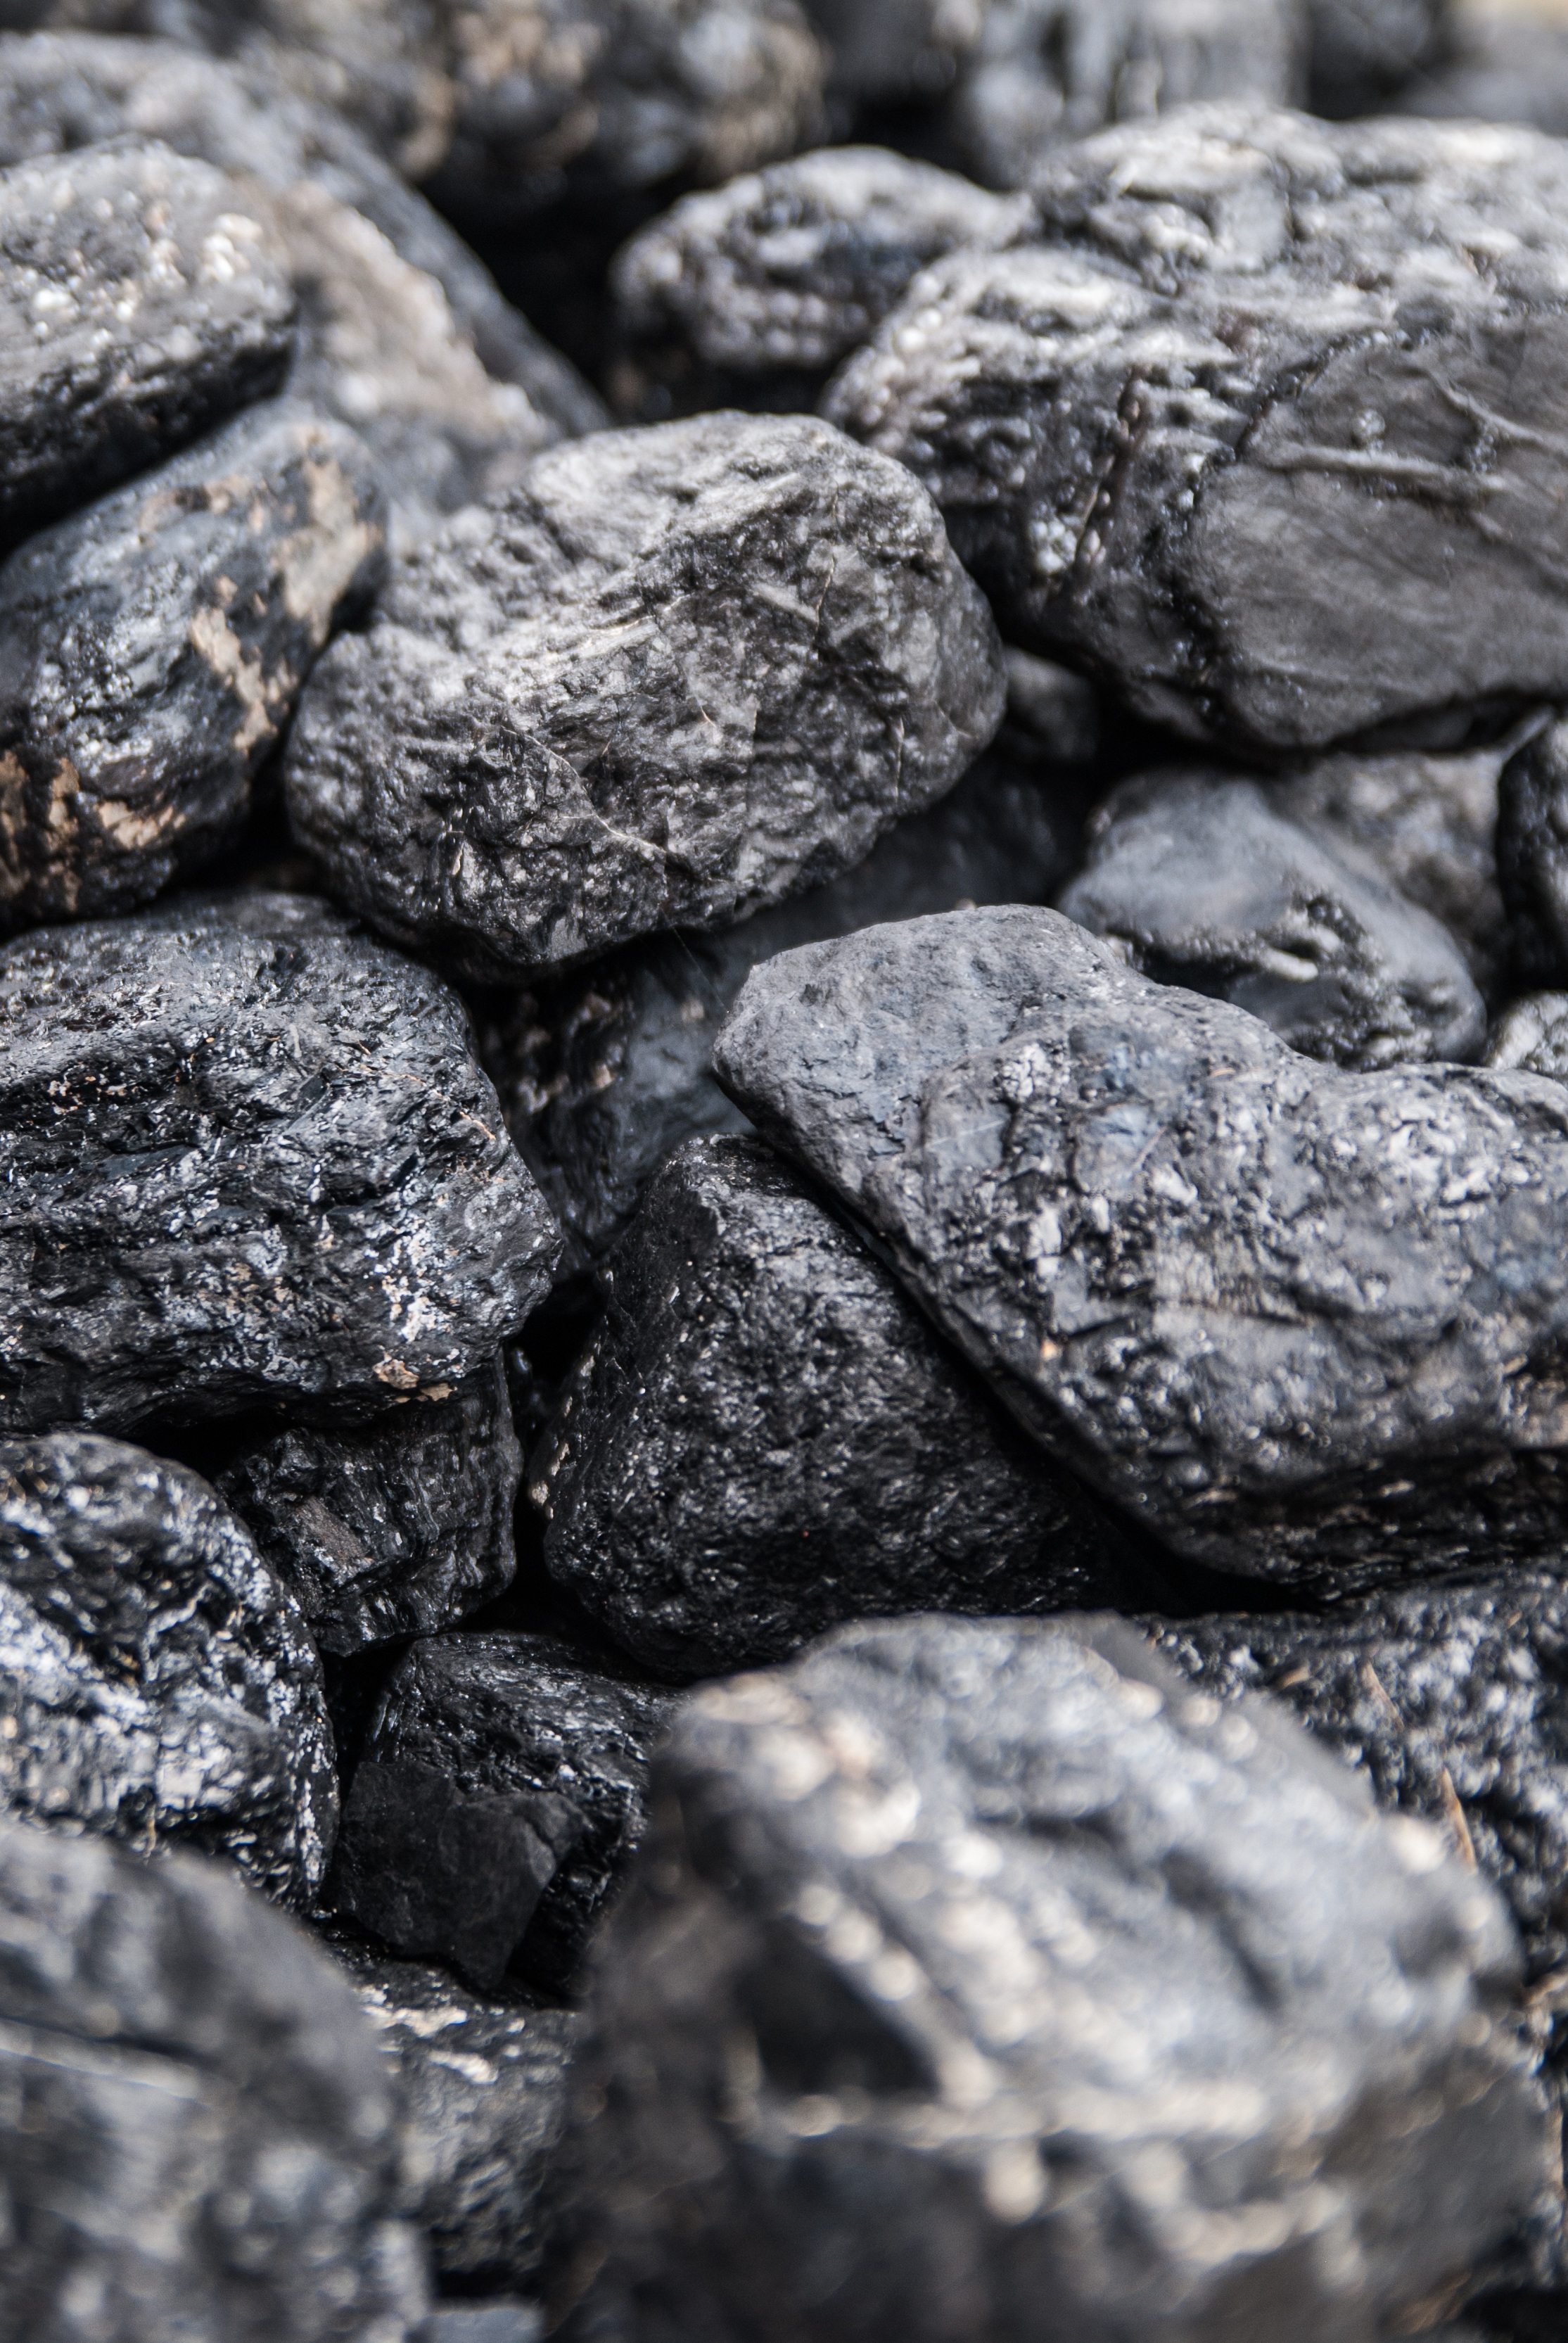
rock, black and white, leaf, food, soil, black, monochrome, material, close up, geology, coal, monochrome photography, briquette